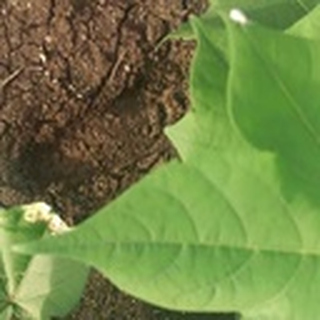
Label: healthy_cotton